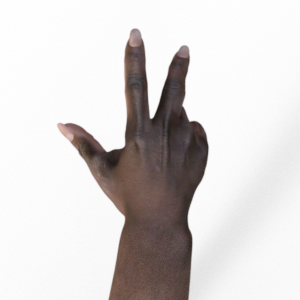
Label: scissors